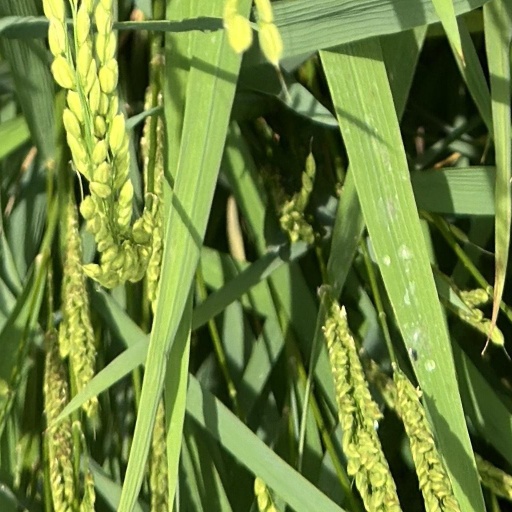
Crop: rice